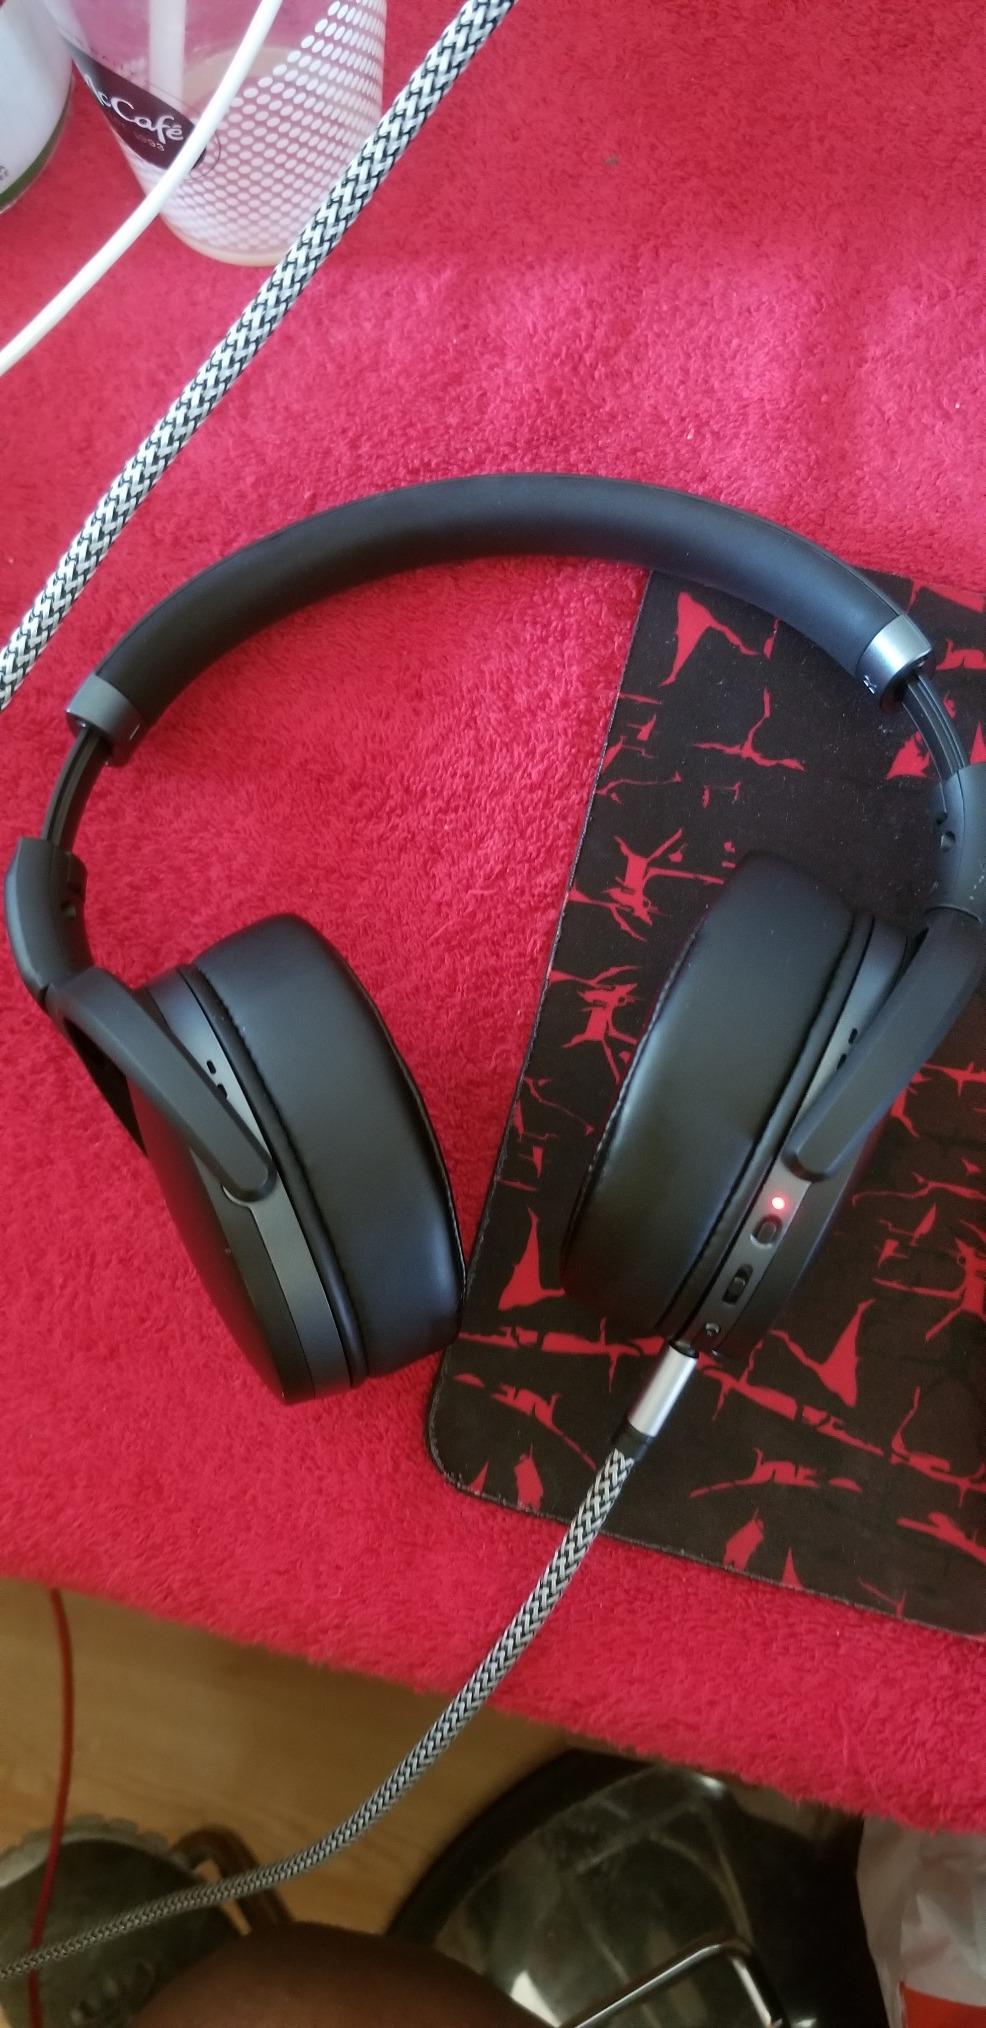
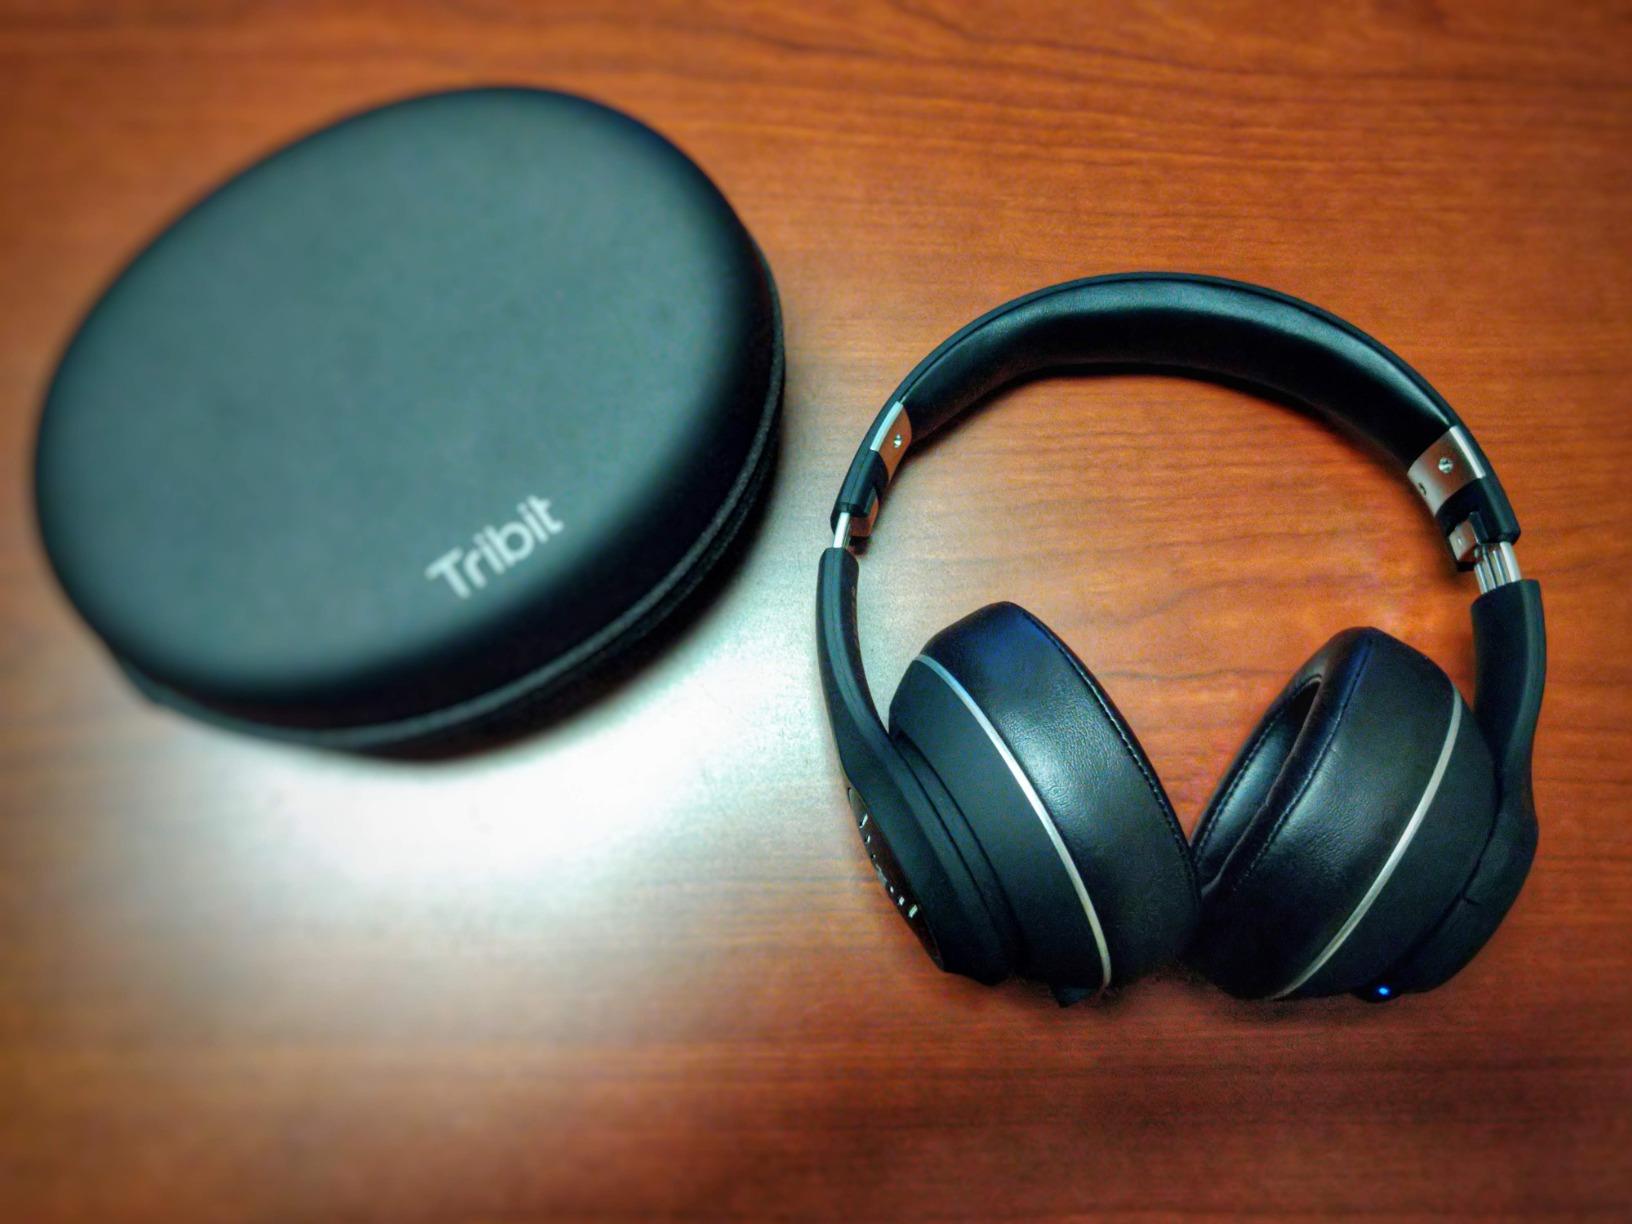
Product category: headphones
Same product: no